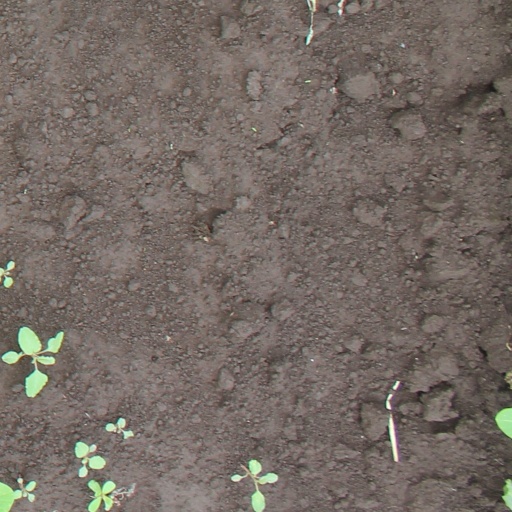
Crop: soybean